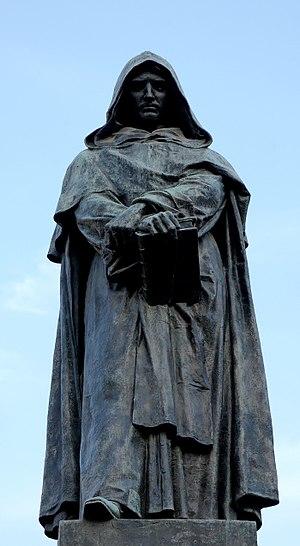
Statue de Giordano Bruno en bronze par Ettore Ferrari (1845-1929), Campo de' Fiori, Rome. Español: Estatua de Giordano Bruno en bronce por Ettore Ferrari (1845-1929), Campo de' Fiori, Roma.
Filippo Bruno, dit Giordano Bruno, né en janvier 1548 à Nola en Italie et mort le 17 février 1600 à Rome, est un frère dominicain et philosophe italien. Sur la base des travaux de Nicolas Copernic et Nicolas de Cues, il développe la théorie de l'héliocentrisme et montre, de manière philosophique, la pertinence d'un univers infini, qui n'a ni centre ni circonférence, peuplé d'une quantité innombrable d'astres et de mondes identiques au nôtre.